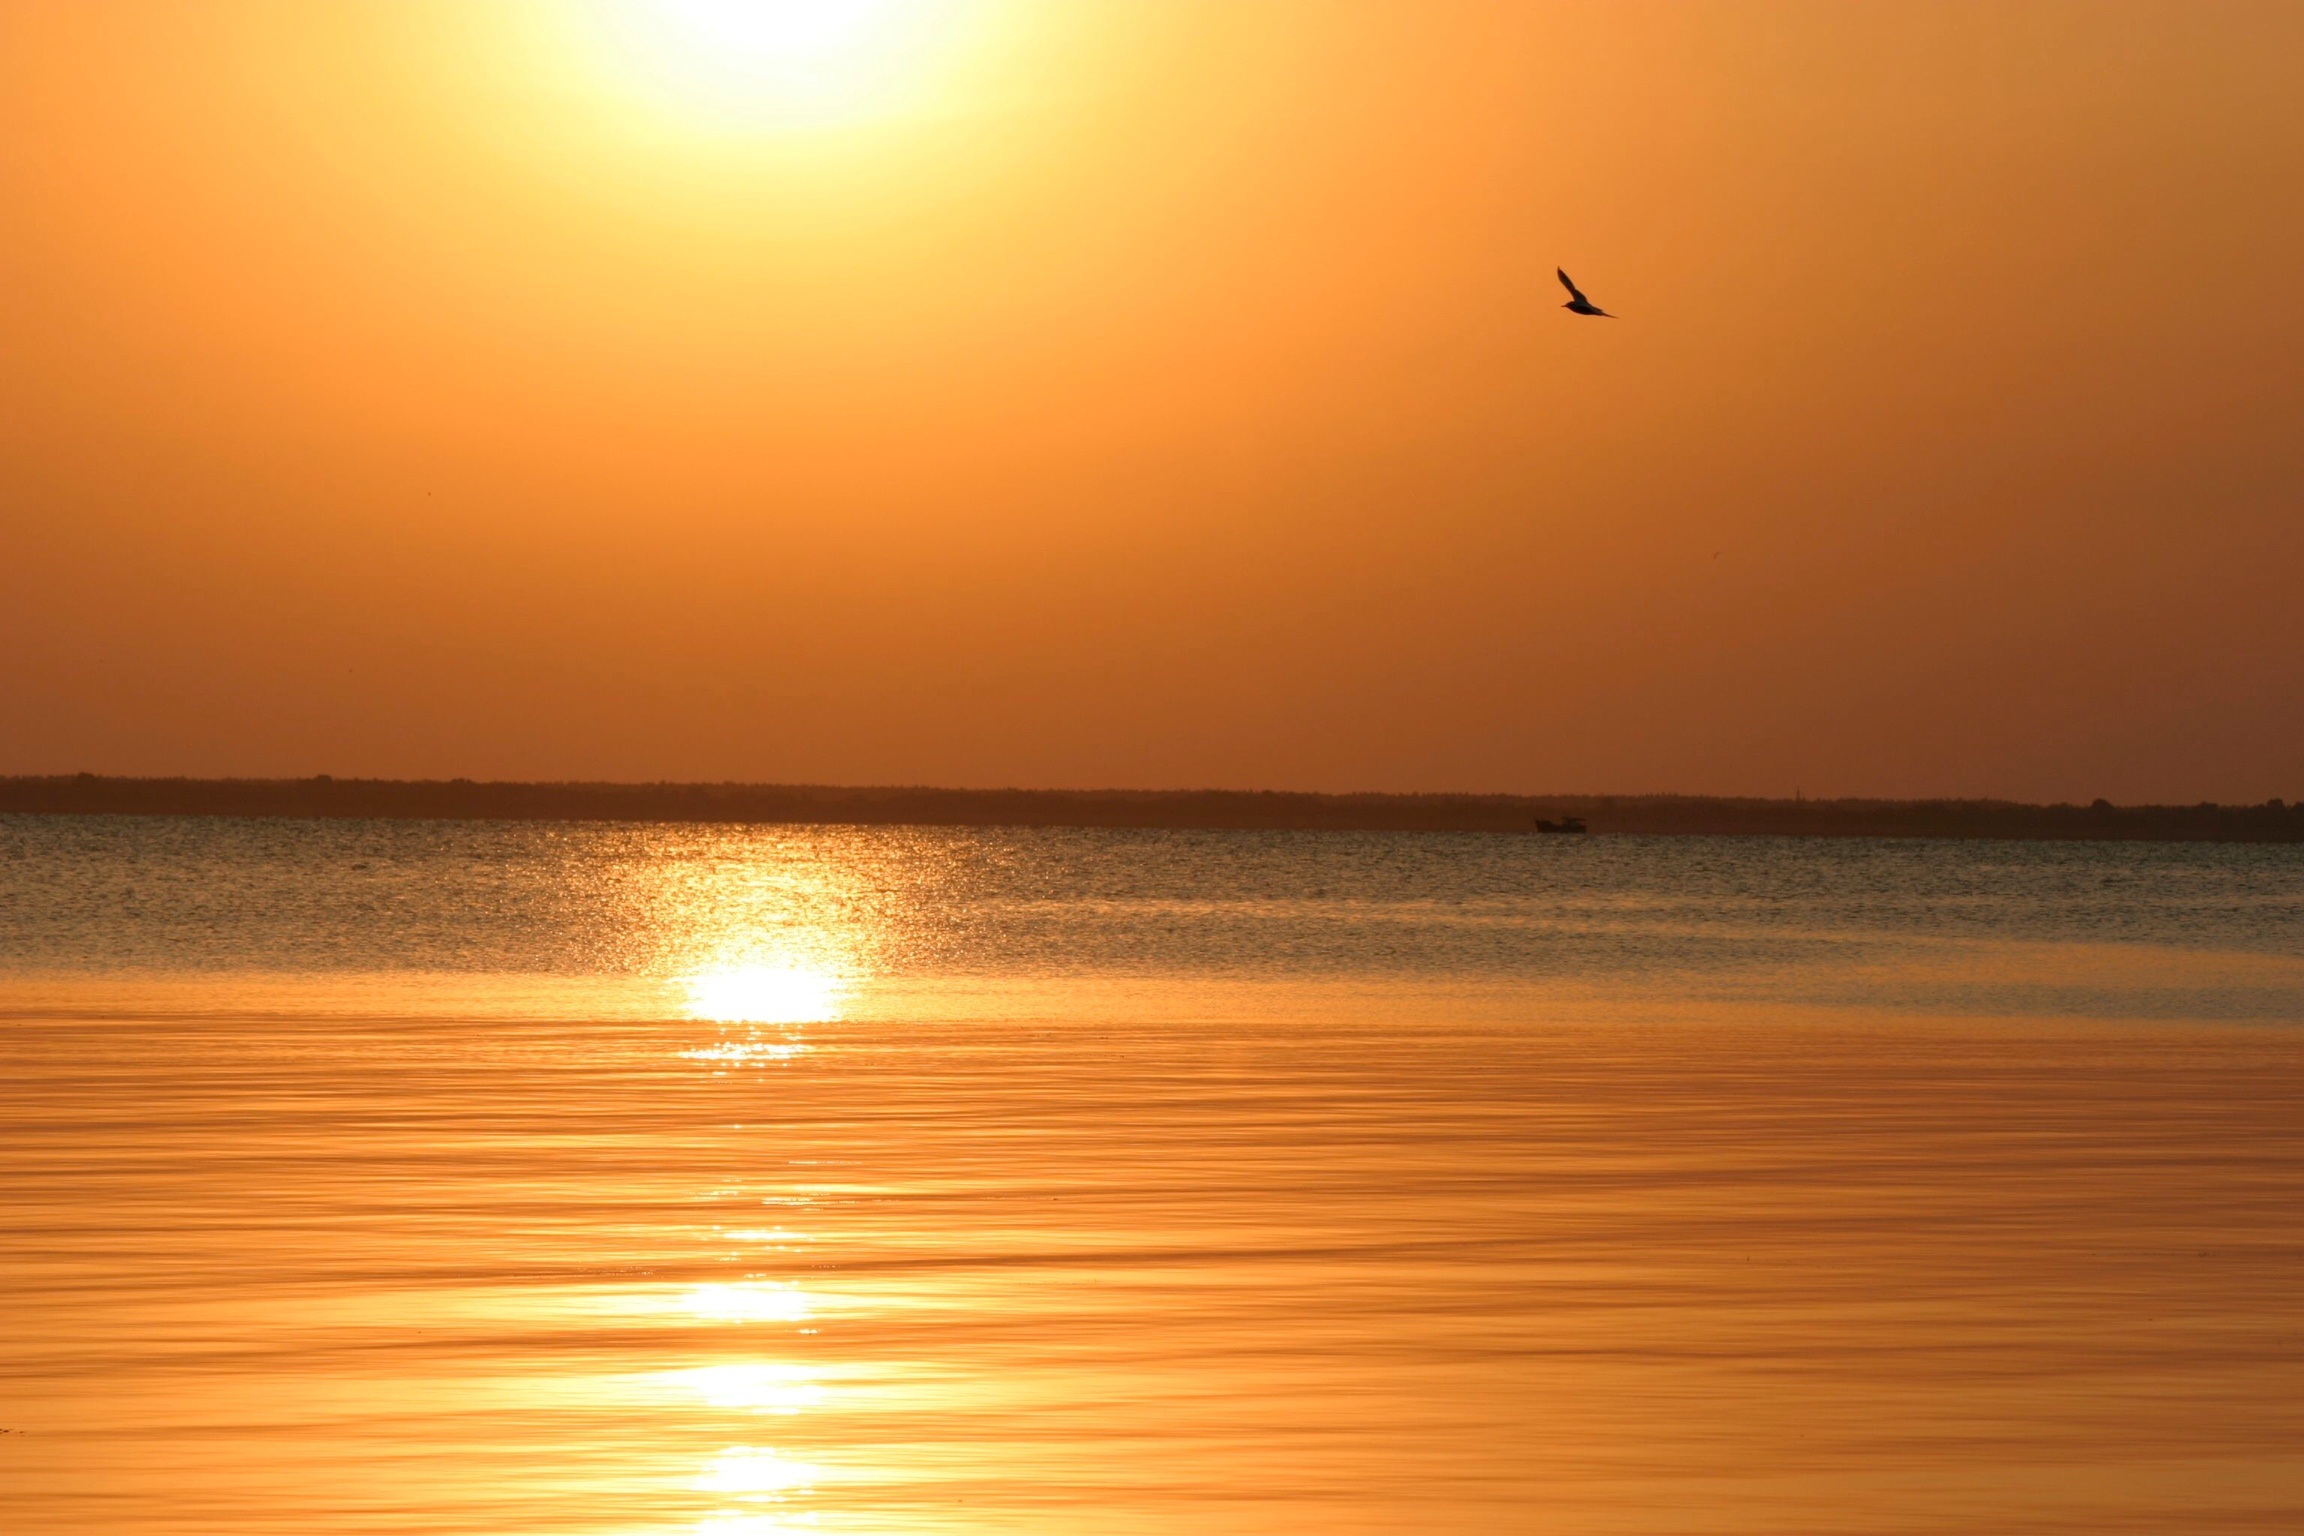
beach, sea, coast, ocean, horizon, sky, sun, sunrise, sunset, sunlight, morning, shore, wave, dawn, dusk, evening, afterglow